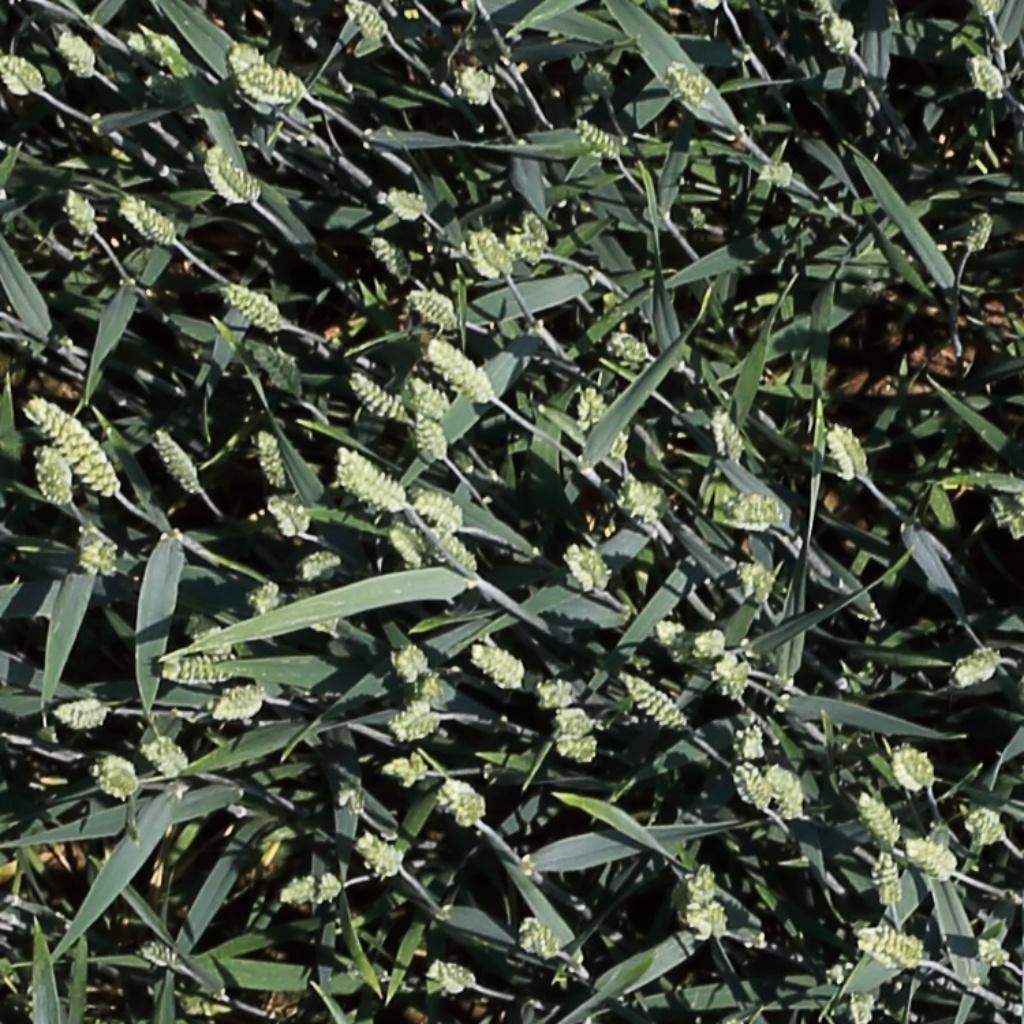
Country: Switzerland
Location: Usask
Wheat development stage: Filling